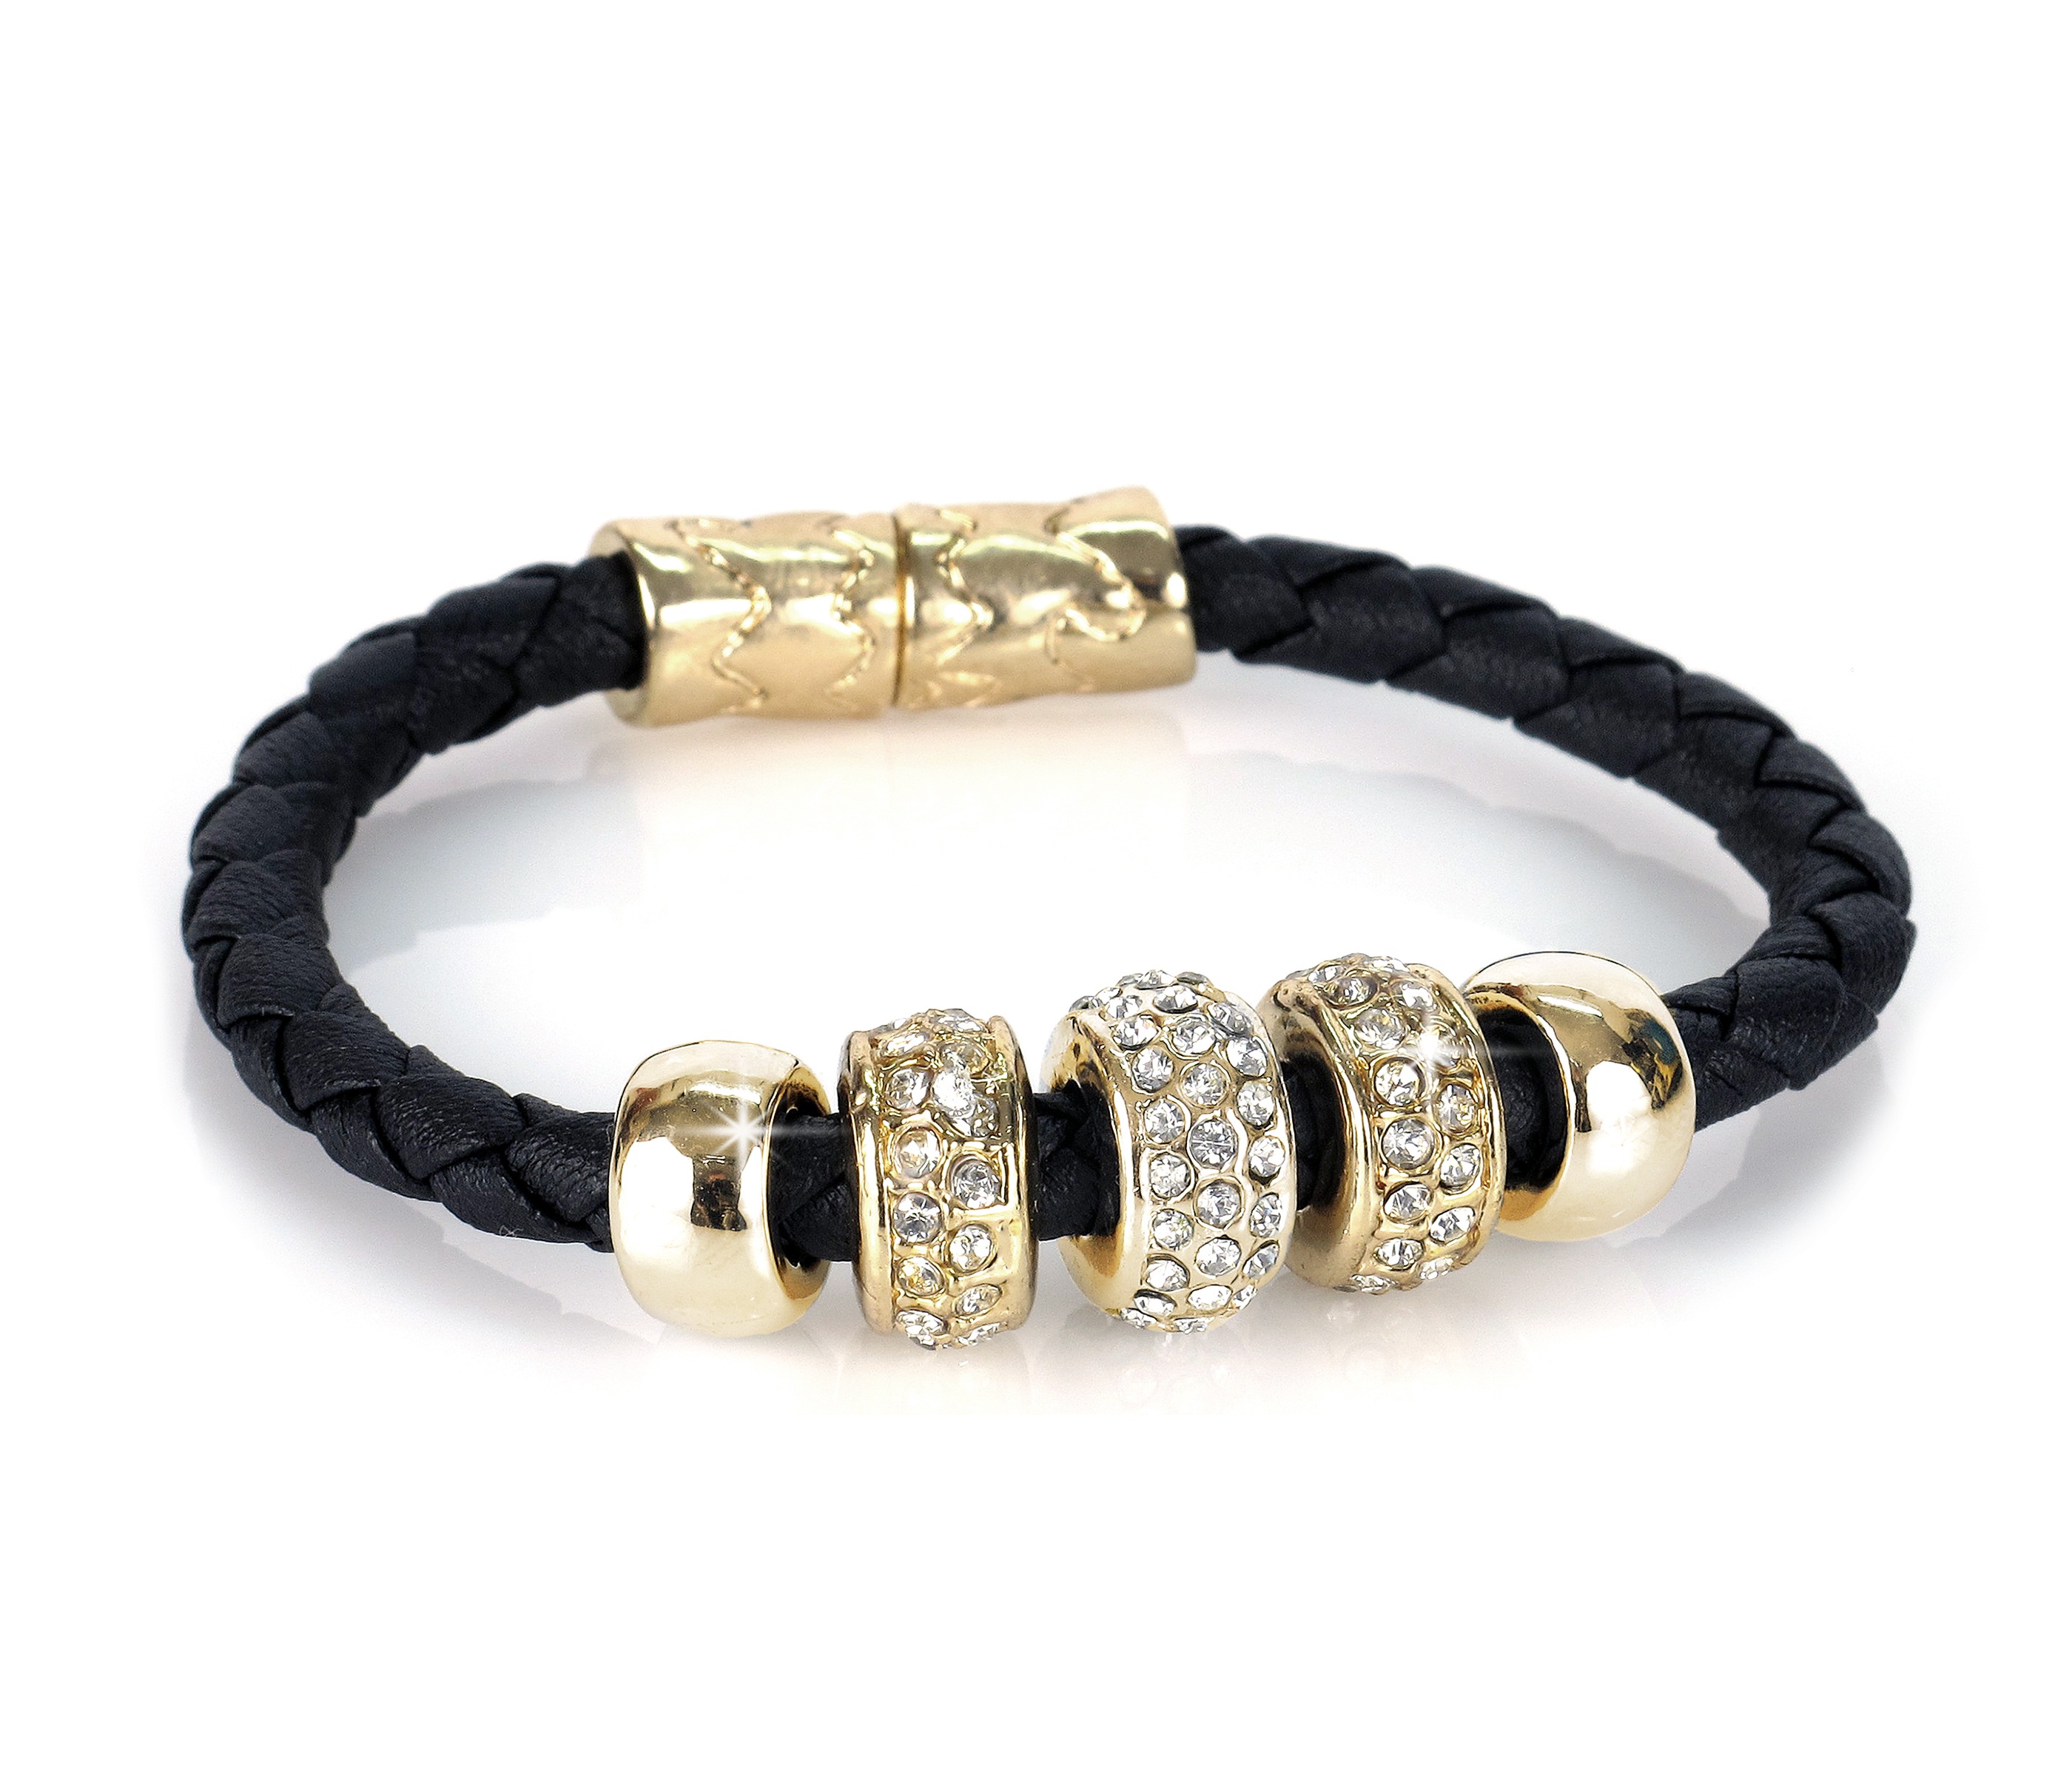
jewelry, bangle, bracelet, jewellery, gemstone, packshot, fashion accessory, gold bracelet, silver jewelry bracelet